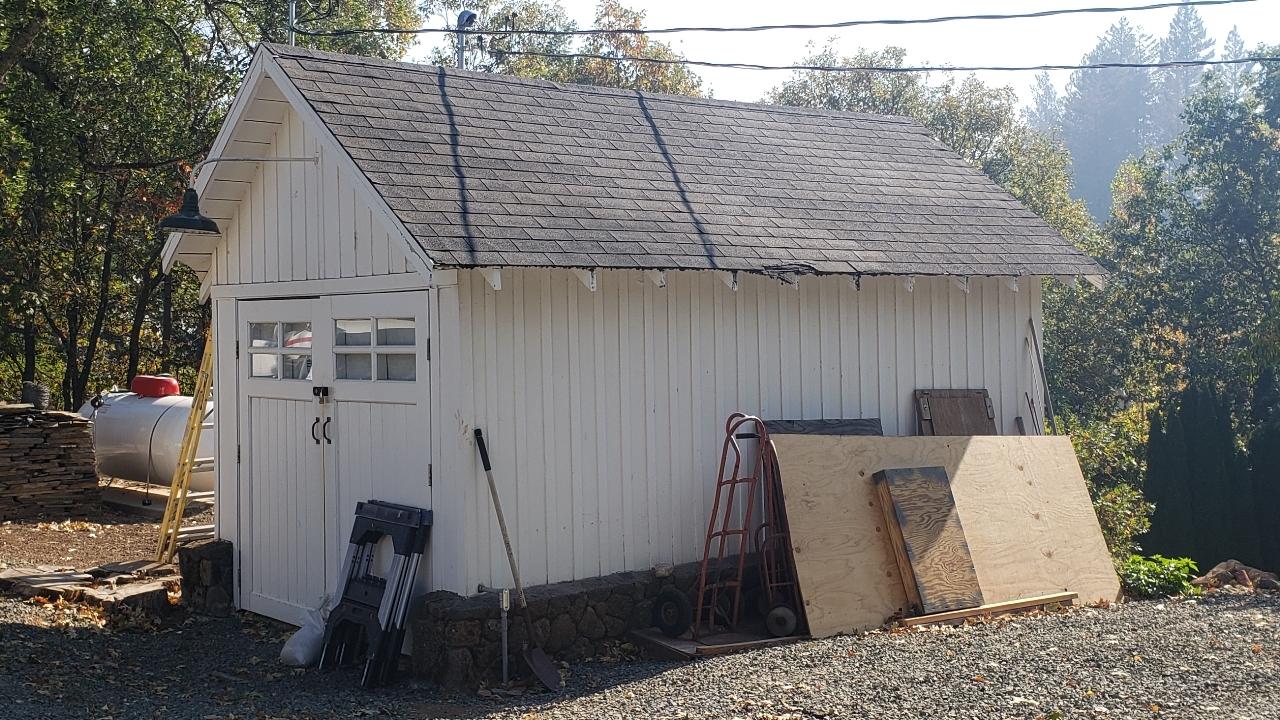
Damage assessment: no_damage